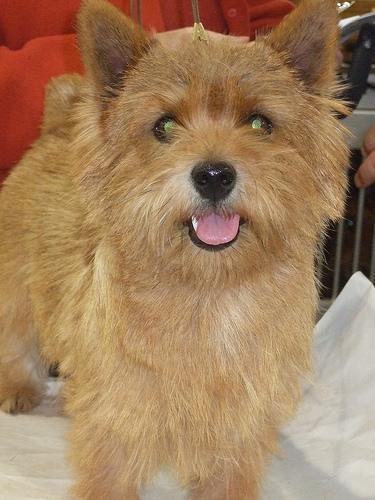
Norwich_terrier